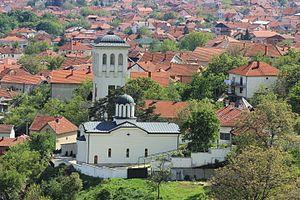
L'éparchie de Vranje est une éparchie, c'est-à-dire une circonscription de l'Église orthodoxe serbe. Située au sud-est de la Serbie, elle a son siège à Vranje. En 2016, elle est administrée par l'évêque Pahomije.